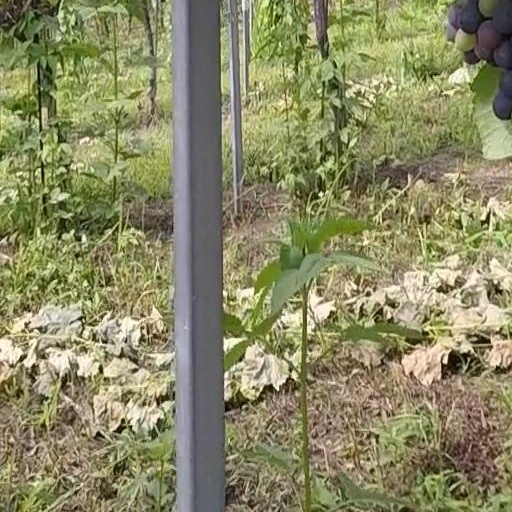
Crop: grape